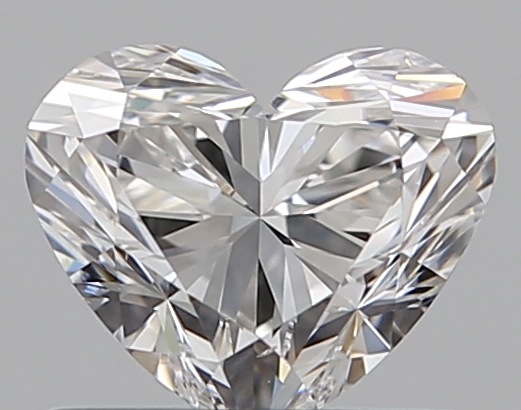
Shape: heart
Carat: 0.59
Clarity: VS2
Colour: F
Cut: EX
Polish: EX
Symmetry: VG
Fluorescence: N
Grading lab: GIA
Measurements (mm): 4.9 x 5.83 x 3.54